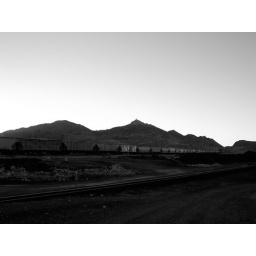
it's hard to see here, but in the distance is mount cristo rey. top of the mountain has a cross.